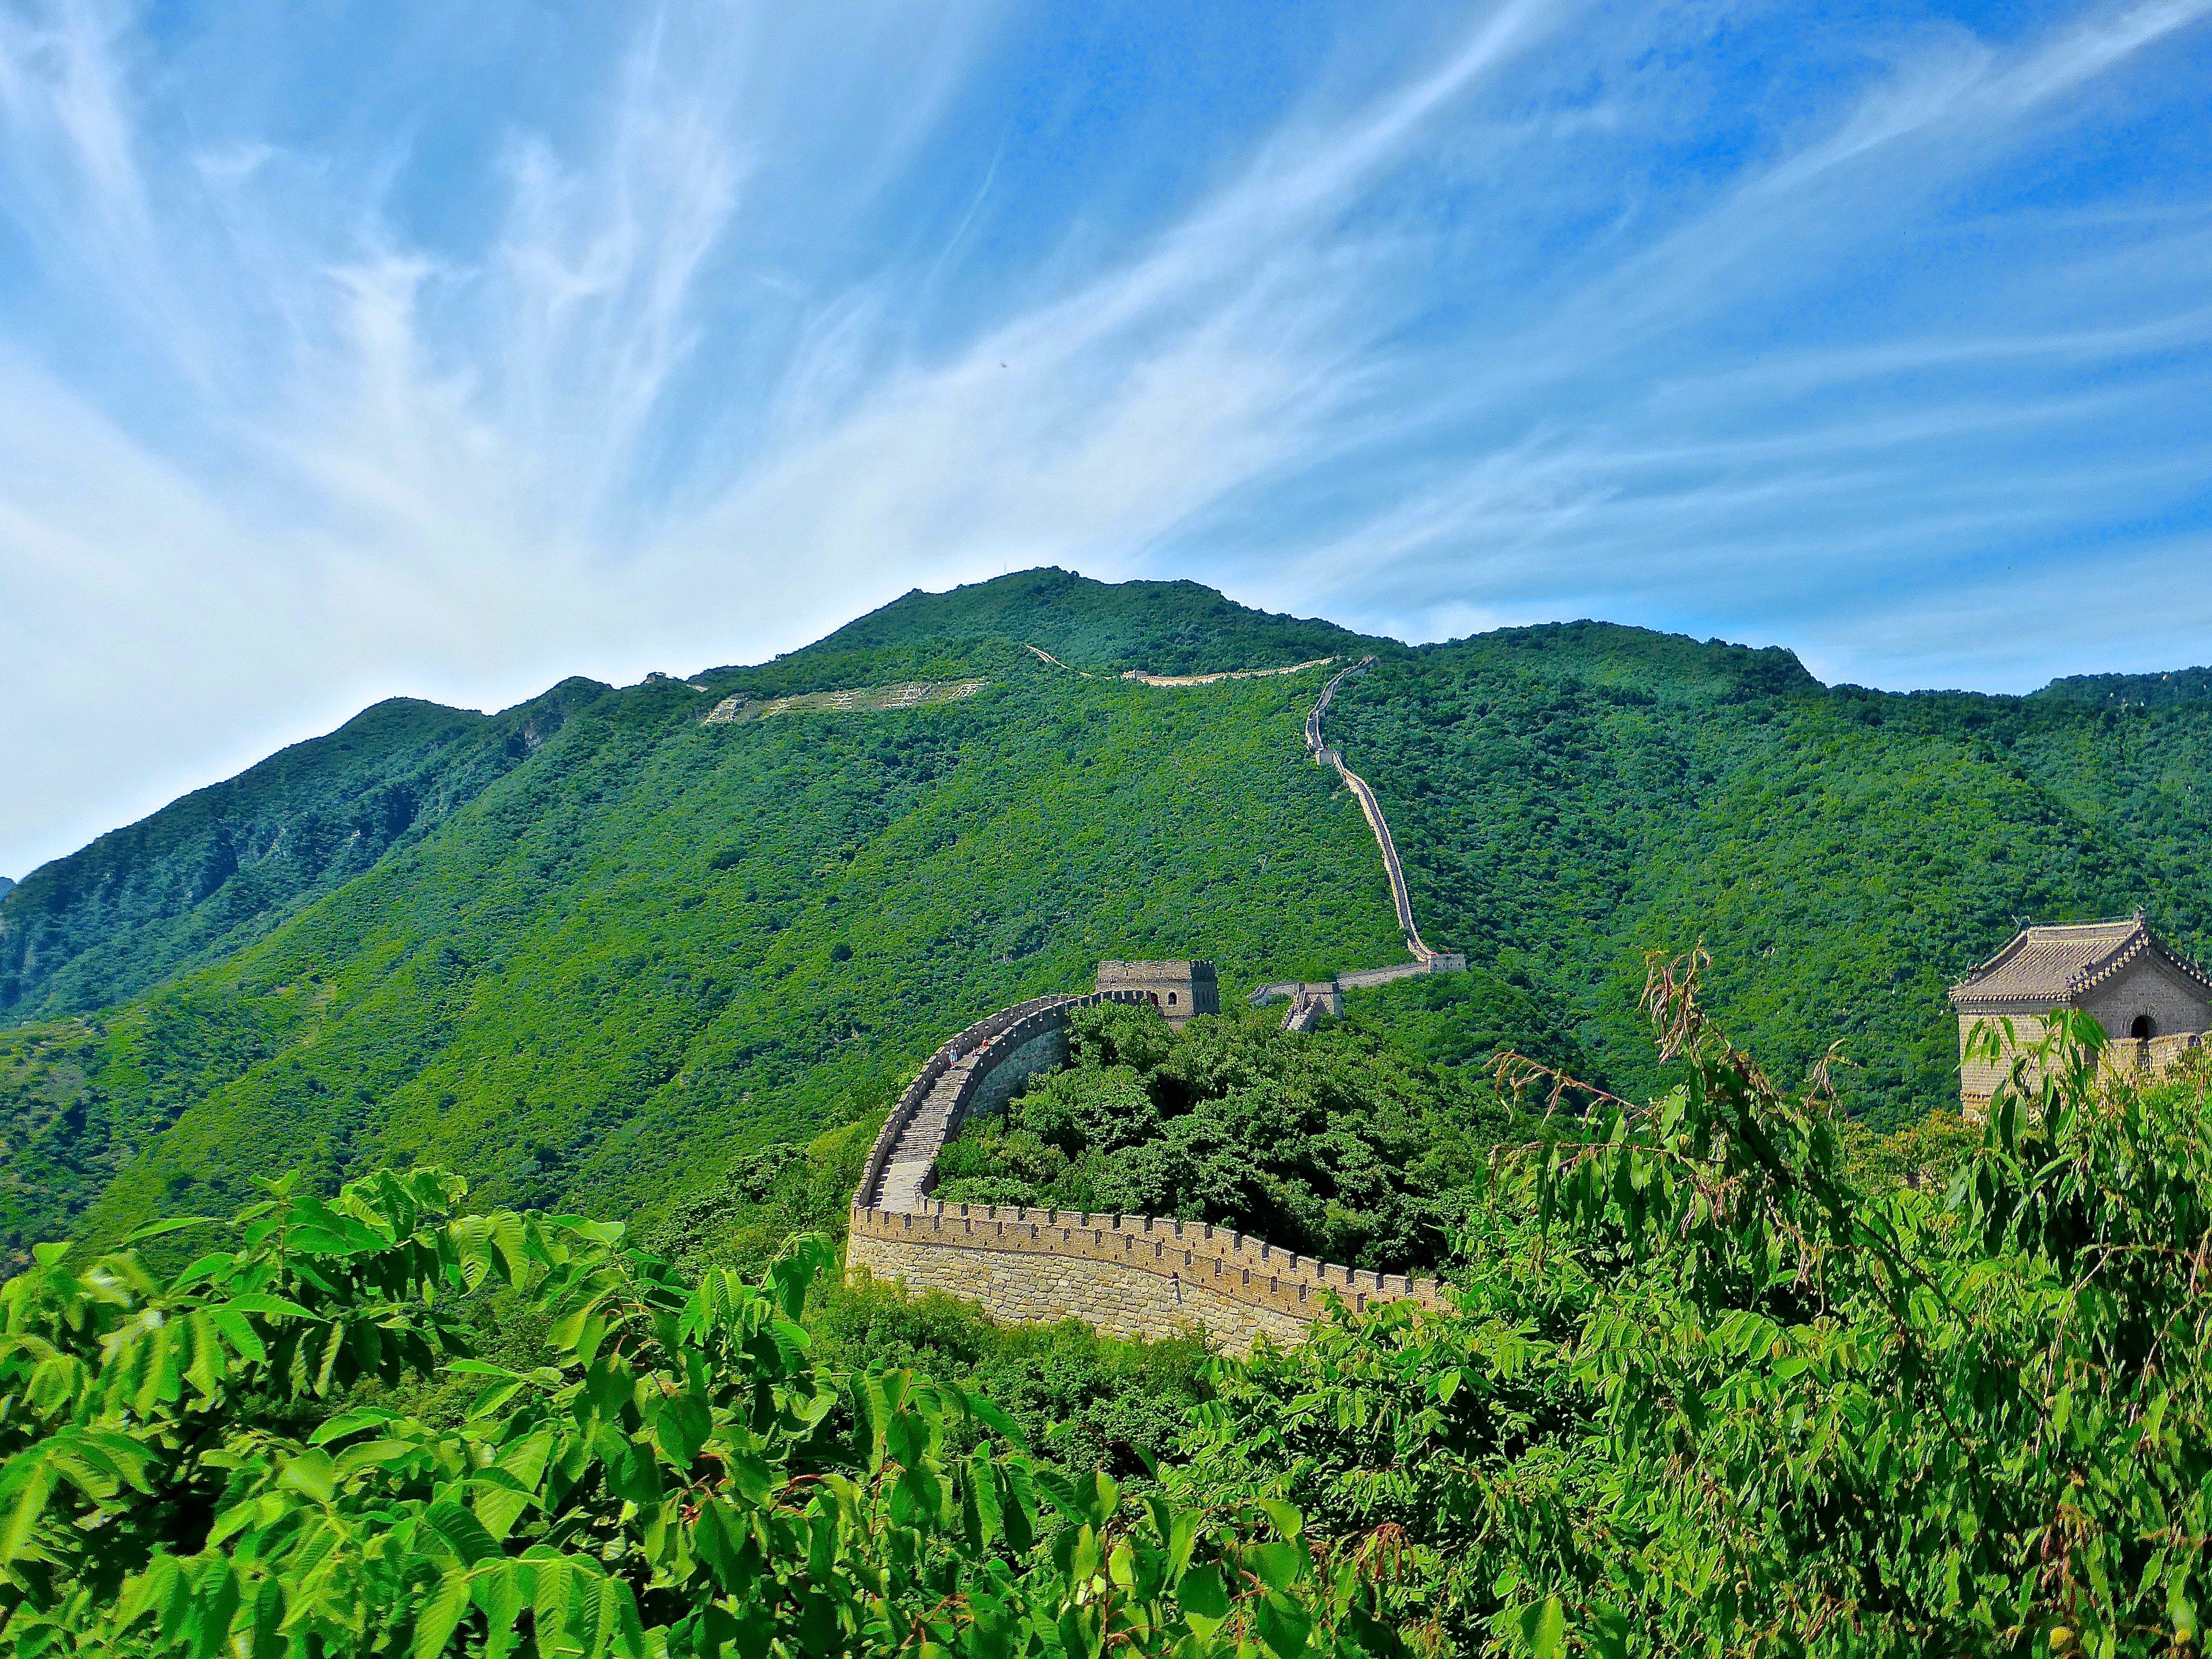
landscape, nature, forest, mountain, architecture, sky, field, meadow, hill, wall, valley, mountain range, green, chinese, scenic, ancient, landmark, historic, agriculture, terrain, ridge, great, vegetation, great wall of china, plantation, plateau, famous, heritage, protection, border, ecosystem, rural area, landform, geographical feature, mountainous landforms